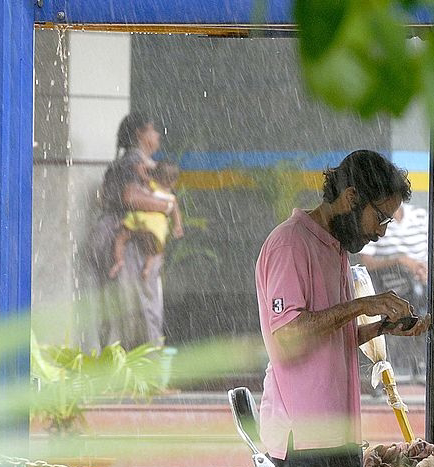
Weather: rain or strom